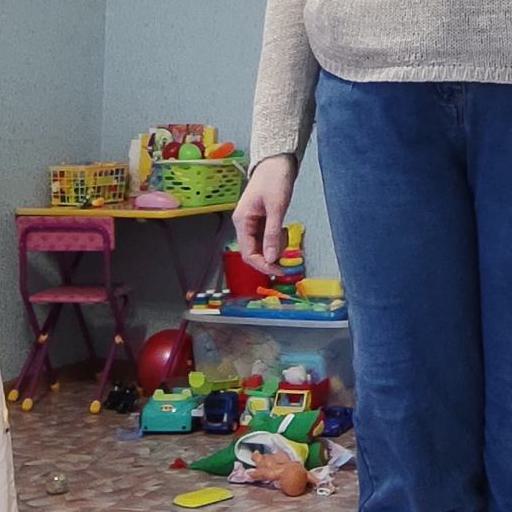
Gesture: no_gesture